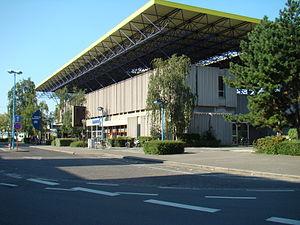
Roeselare (Flandre occidentale, Belgique) Train station NMBS of Roeselare